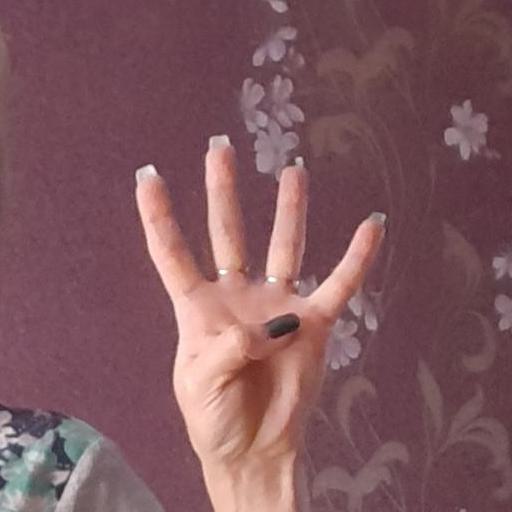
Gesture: four